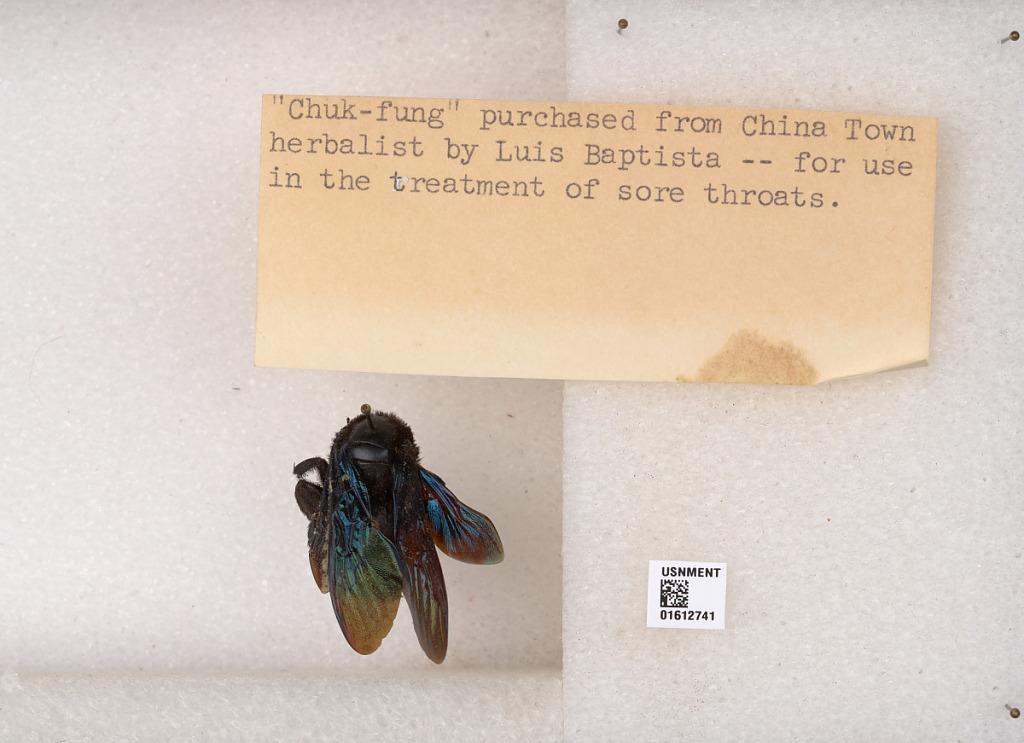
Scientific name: Xylocopa
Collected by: L. Baptista
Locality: China Town